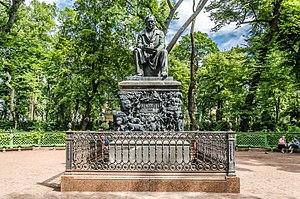
Ivan Andreïevitch Krylov, né le 2 février 1769 à Moscou et mort le 9 novembre 1844 à Saint-Pétersbourg, est un écrivain et fabuliste russe.